Mounted band

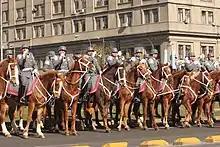
A mounted military band of the Chilean Army, in 2011

The following two Chilean mounted bands are the most notable in the Chilean Army: